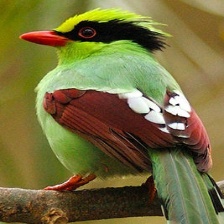
Species: GREEN MAGPIE
Scientific name: CISSA CHINENSIS
ImageNet parent category: magpie